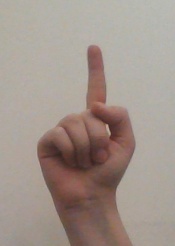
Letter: bb